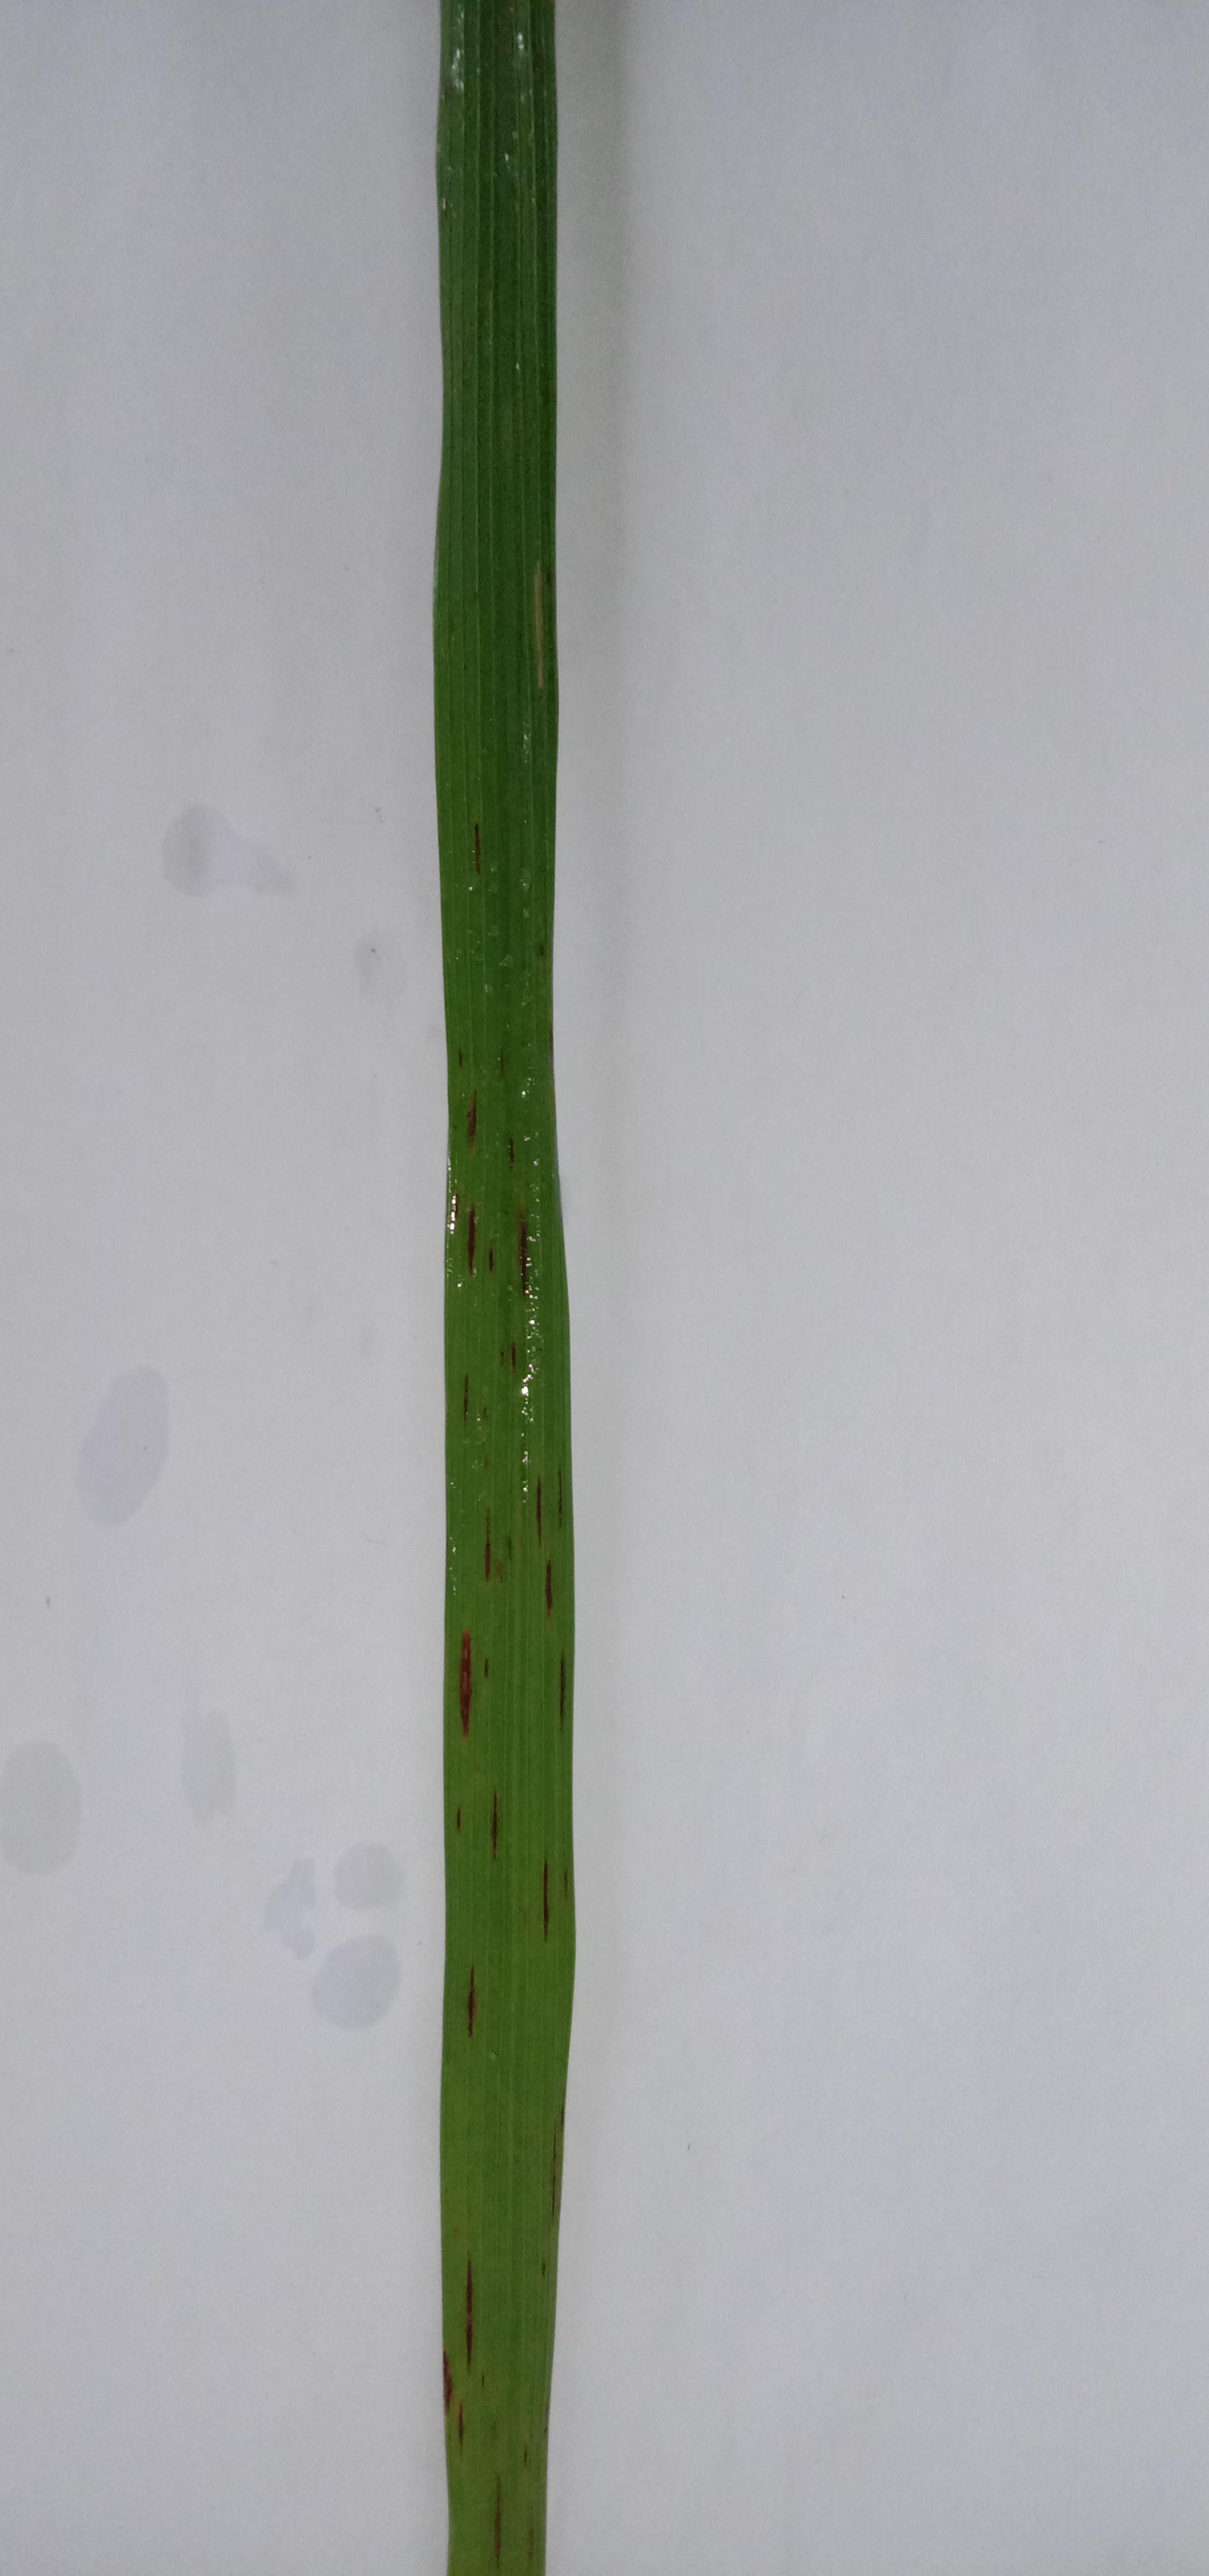
Label: Rice___Leaf_Blast